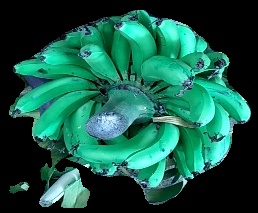
Variety: pachbale
Grade: grade3